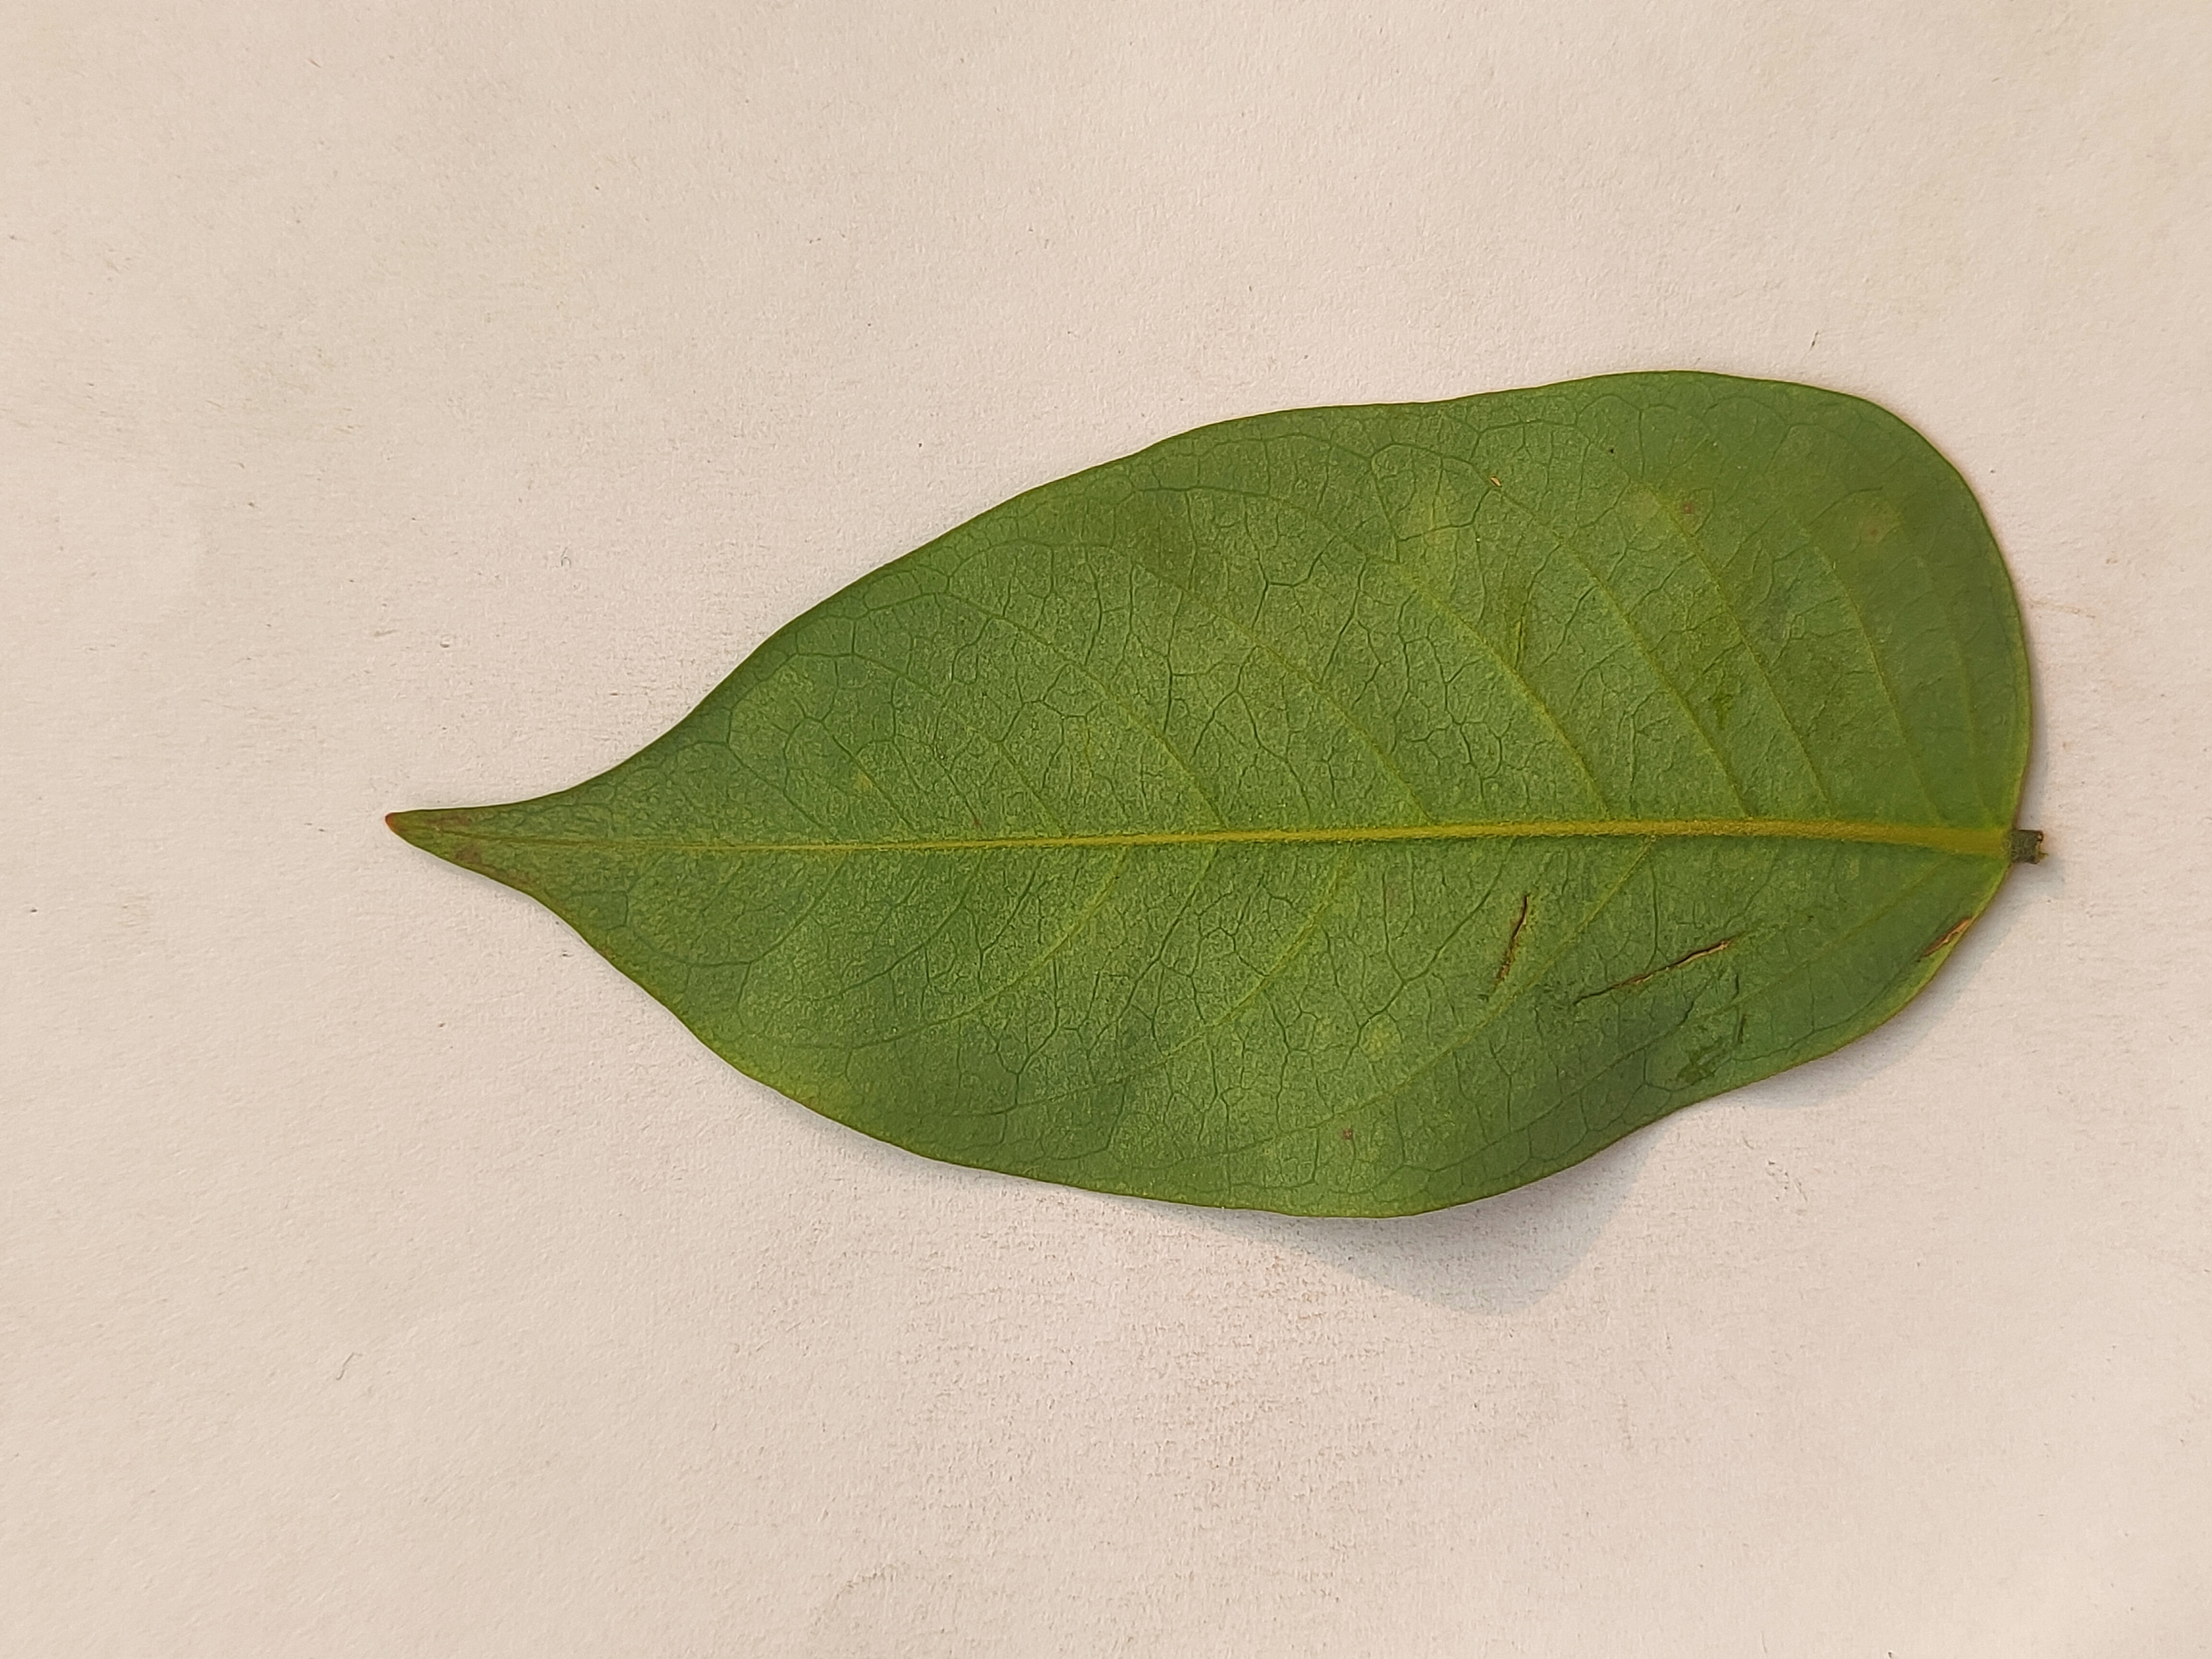
Leaf variety: Star Fruit